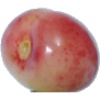
Label: Cherry Rainier 1